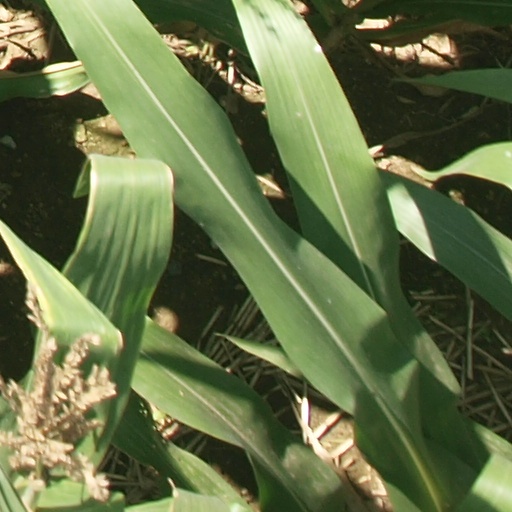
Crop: maize; corn